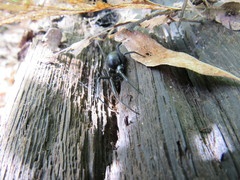
Species: Lactrodectus_hesperus